Battle of Tournay (1794)

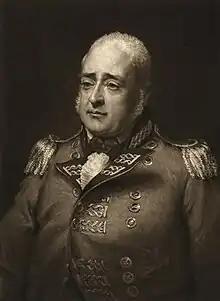
A mezzotint of Henry Edward Fox

Gaston Bodart stated that the Allies sustained 3,000 casualties or 6% out of an effective strength of 50,000. Smith asserted that the Coalition forces lost 3,000 casualties out of 28,000 troops present. Hanoverian losses numbered 27 killed, 237 wounded, and 154 missing, plus 81 horses killed. Combined Austrian and British losses were 1,728 killed and wounded, and 565 missing. The French suffered 5,500 killed and wounded, plus 450 men and 7 guns captured out of strength of 45,000 troops. Fortescue noted that French losses numbered 6,000 men and 7 guns, and that Fox's brigade lost 120 casualties out of the fewer than 600 that it took into action. Much of the fighting was done in dispersed order, which resulted in fewer casualties than otherwise might have occurred. Phipps maintained that the Allies lost 4,000 men, including 196 British soldiers, of which 193 were from Fox's brigade. The French suffered 6,000 or more casualties and 7 guns out of a total of 62,000 soldiers. Robert Wilson reported that he counted 280 headless French corpses in an orchard where they were killed by the fire from an Austrian artillery battery.